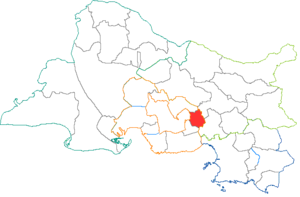
Situation du canton dans le département des Bouches-du-Rhône (France)
Le canton de Vitrolles est une division administrative française située dans le département des Bouches-du-Rhône, dans l'arrondissement d'Istres.